Andrew Jones (racing driver)

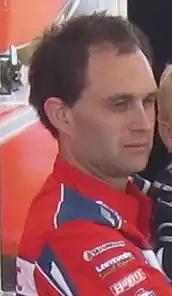
Jones, pictured in 2011

Andrew Jones (born 24 June 1980) is an Australian racing driver who previously competed in the Supercars Championship and Dunlop Super2 Series, driving with family-owned team Brad Jones Racing for majority of his career.